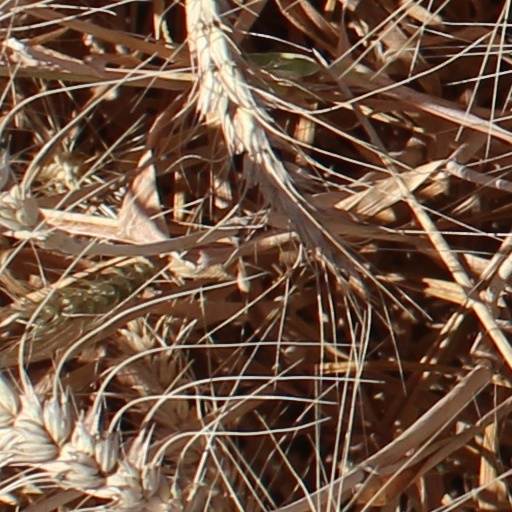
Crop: wheat